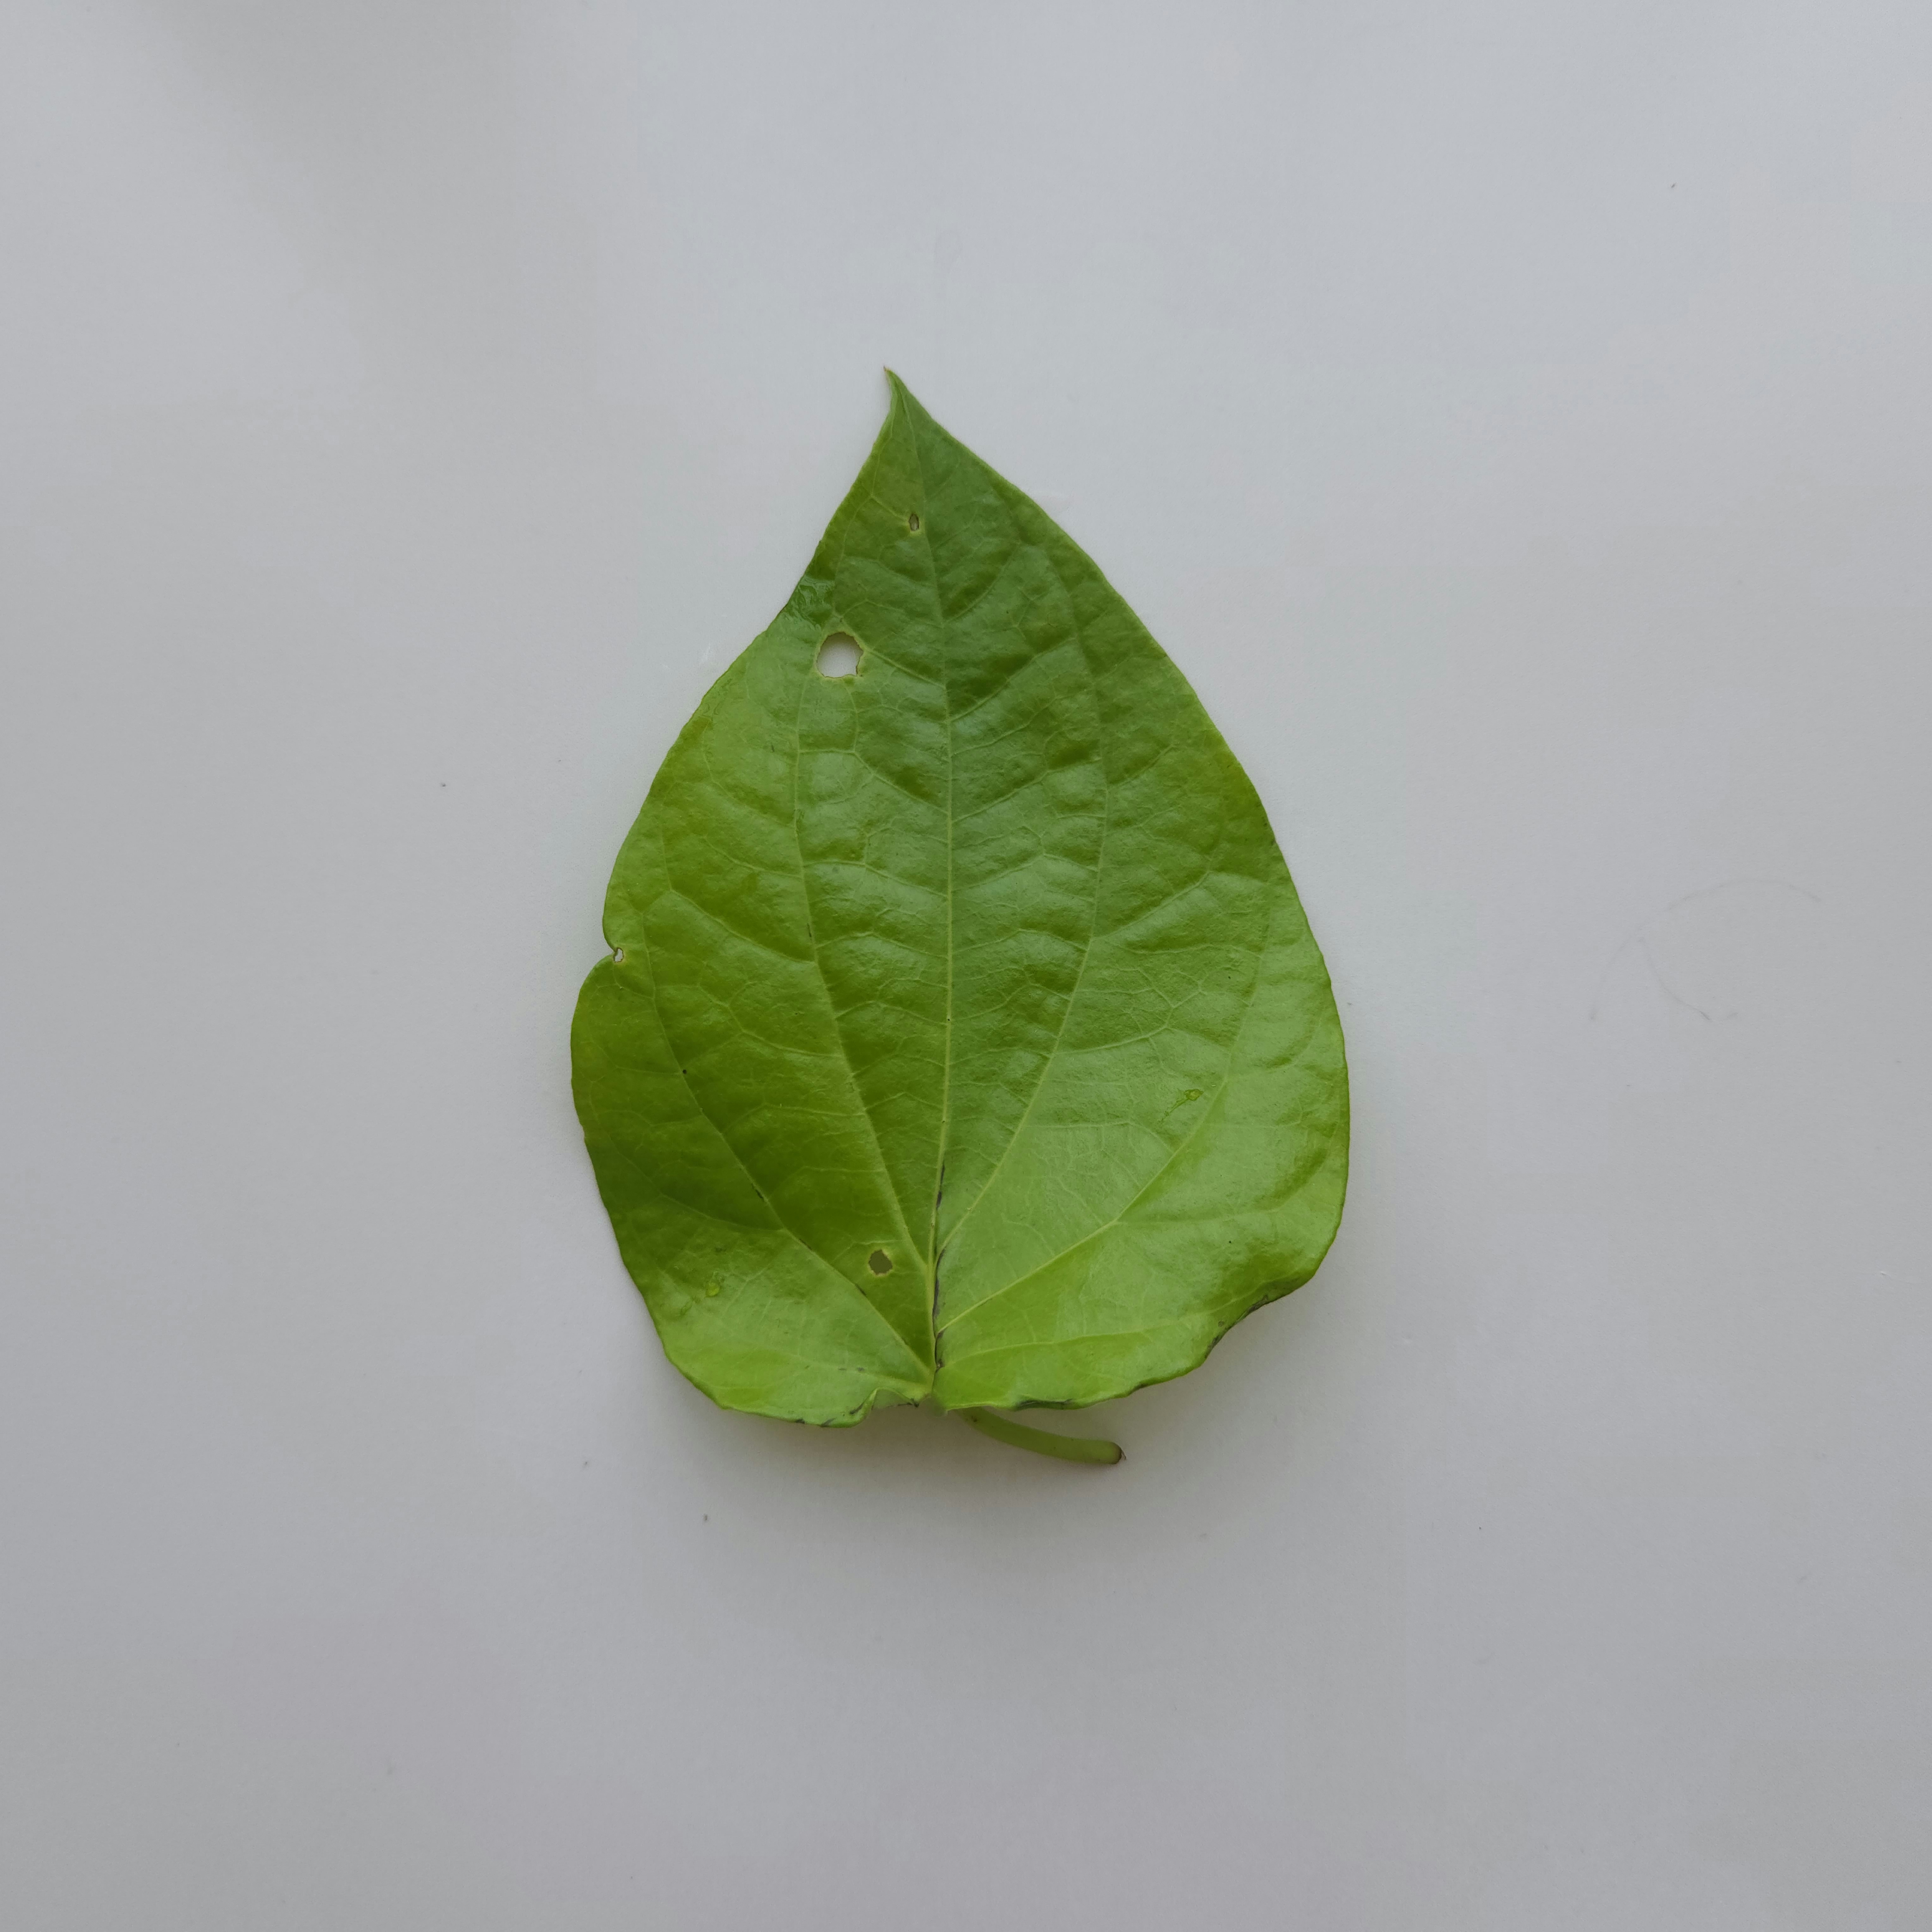
Label: Healthy